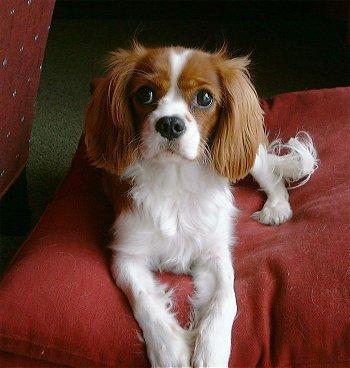
Blenheim_spaniel